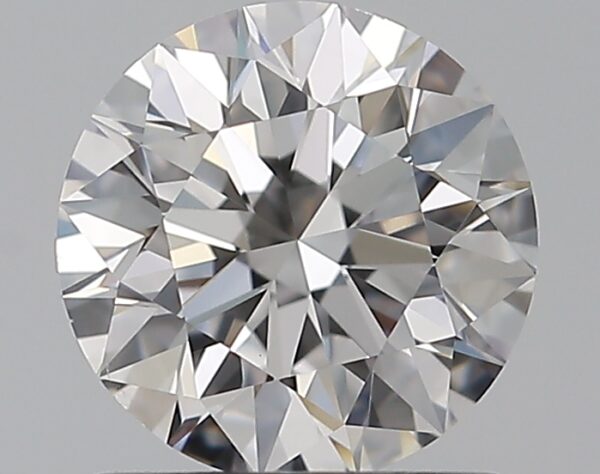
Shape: round
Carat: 0.9
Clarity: VS2
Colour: D
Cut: EX
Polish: EX
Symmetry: EX
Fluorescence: N
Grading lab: GIA
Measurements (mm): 6.13 x 6.17 x 3.85